Solway Junction Railway

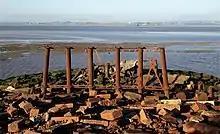
Remains of Solway viaduct - English side 2018

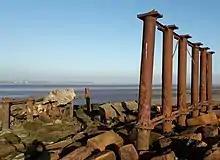
Remains of Solway viaduct - English side 2018, showing stubs of seaward sections covered in concrete.

Any future use of the viaduct was impossibly expensive, and after a period of dormancy, in 1933 arrangements were made to demolish it. Arnott, Young and Company purchased the bridge and dismantled it; much of the material found a second use, and some of the metal was used by the Japanese forces in the Sino-Japanese War. During the work three men lost their lives when attempting extraction of one of the piles; the men were inexperienced in boat work and their boat was caught in strong currents and capsized.